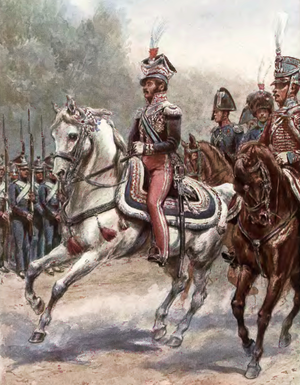
Józef Zajączek, né le 1ᵉʳ novembre 1752 à Kamieniec Podolski et mort le 18 juillet 1826 à Varsovie, est un militaire et homme politique polonais. Après avoir servi dans l'armée de la République des Deux Nations en qualité d'aide de camp de l'hetman Franciszek Ksawery Branicki, il soutient initialement le camp conservateur de ce dernier avant de rallier l'opposition libérale au moment de la Grande Diète en 1790. Promu général dans l'armée polonaise, il participe à la guerre russo-polonaise de 1792 et à l'insurrection de Kościuszko. Le troisième partage de la Pologne le pousse à rejoindre l'armée française et il met son épée au service de Napoléon jusqu'à la campagne de Russie en 1812, où il est blessé et fait prisonnier. Après la chute de Napoléon, il est nommé vice-roi du Royaume de Pologne par le tsar Alexandre Iᵉʳ.